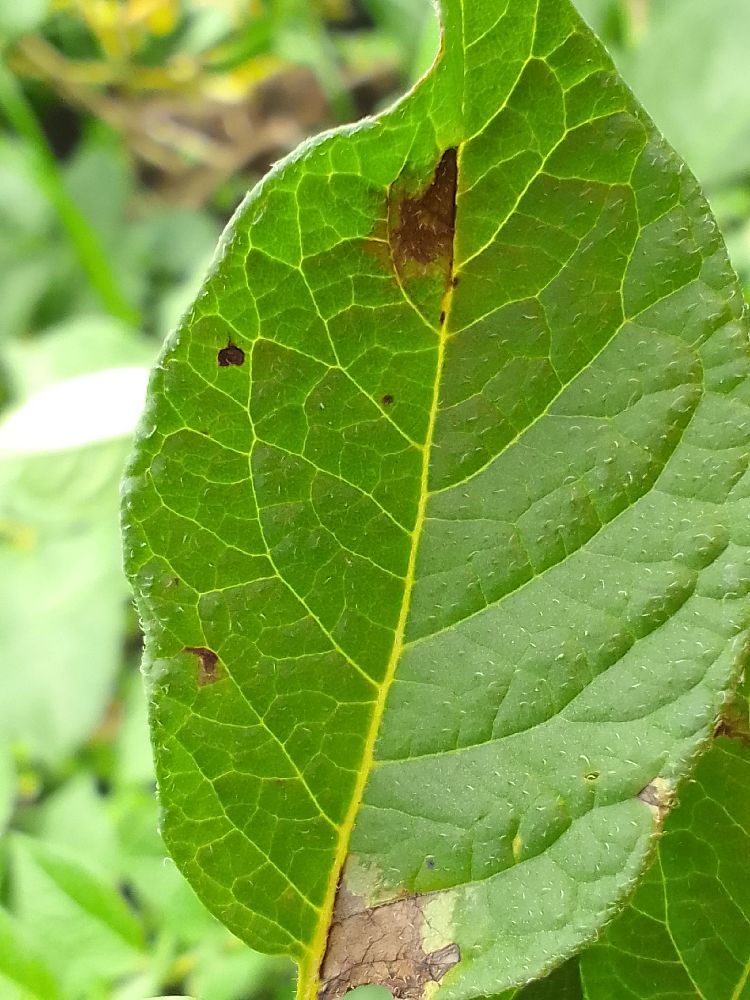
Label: Late blight